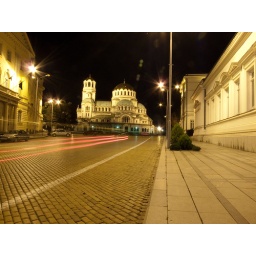
A trace from a car passing by the houses of parliament towards the cathedral.